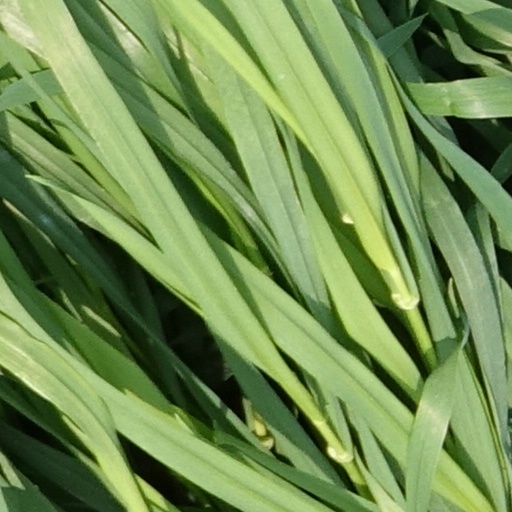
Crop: wheat